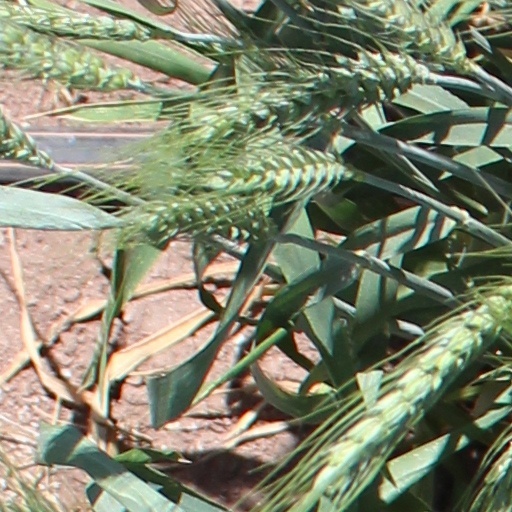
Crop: wheat